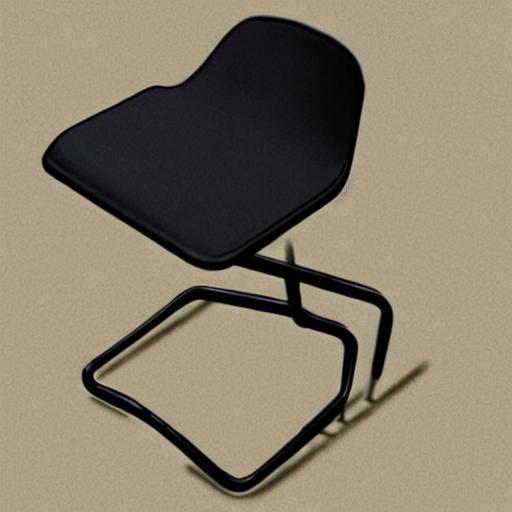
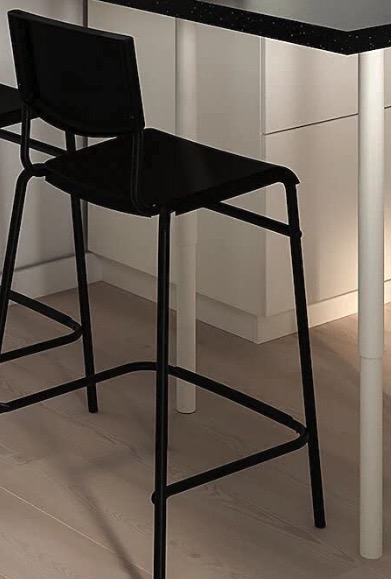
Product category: stool
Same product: no